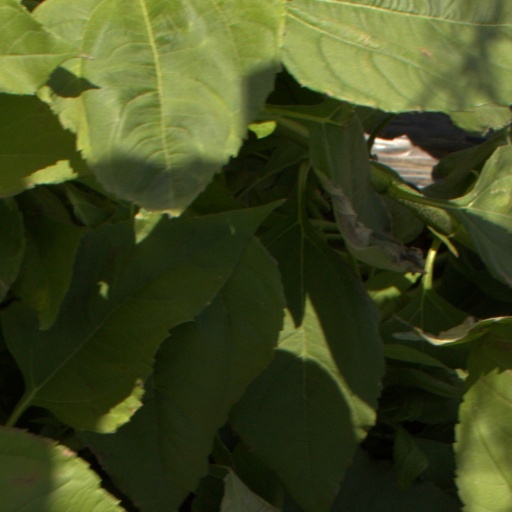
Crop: Jerusalem artichoke